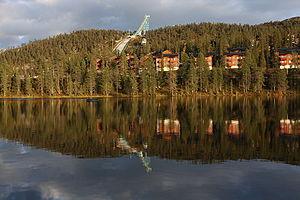
Le tremplin de Rukatunturi, le plus grand de Finlande, se situe dans la station de sports d'hiver de Ruka, à 20 kilomètres au nord de Kuusamo. Construit en 1964, le tremplin est rénové en 1996.